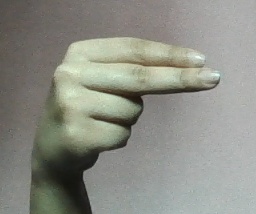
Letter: ain